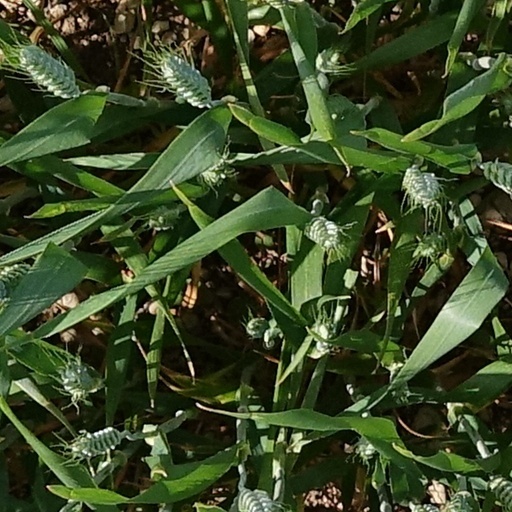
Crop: wheat